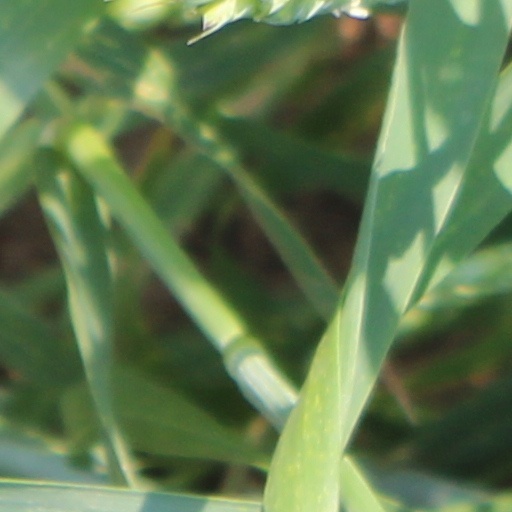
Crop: wheat